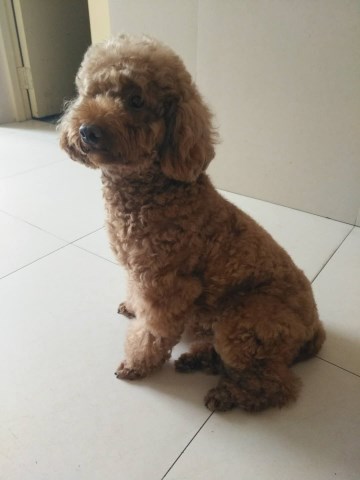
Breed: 2925-n000114-toy_poodle